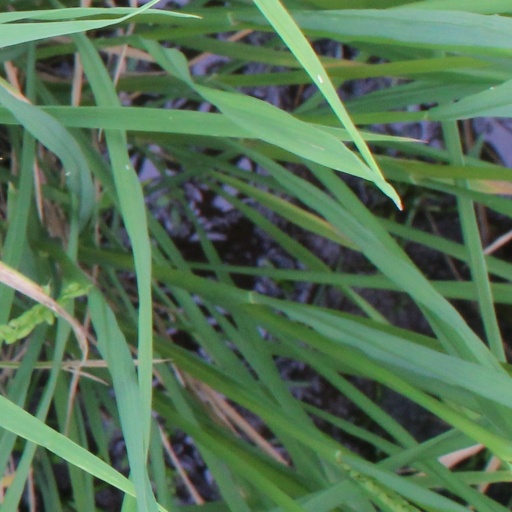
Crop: rice